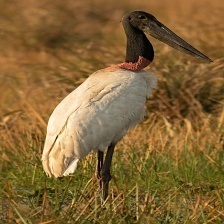
Species: JABIRU
Scientific name: JABIRU MYCTERIA
ImageNet parent category: white_stork